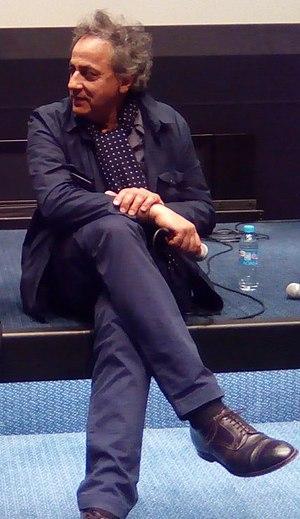
Darius Khondji à la projection du film ""Le Trésor des îles Chiennes"", à la cinémathèque française."
Darius Khondji, né le 21 octobre 1955 à Téhéran en Iran, est un directeur de la photographie franco-iranien.